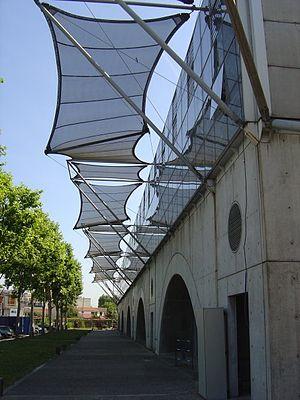
ENSA Lyon coté rue
L'École nationale supérieure d'architecture de Lyon - ENSA Lyon, anciennement École d'architecture de Lyon - EAL, est située à Vaulx-en-Velin, sur le même campus que l'ENTPE.
Vaulx-en-Velin, prononcé [voɑ̃vlɛ̃] ou [voɑ̃vəlɛ̃], est une commune française située dans la métropole de Lyon en région Auvergne-Rhône-Alpes. Située dans la banlieue est de Lyon, elle fait partie des communes dites de l'Est lyonnais, tout comme Bron ou Décines-Charpieu. Ses habitants sont appelés les Vaudais.